Horst Castle

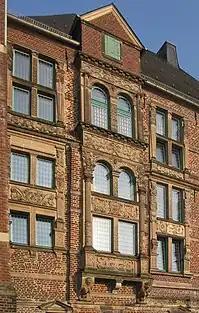
The bay window of the entrance wing by Wilhelm Vernukken

By order of the Prussian Regional Council in Münster, the eastern tower with walls up to 2.2 meters thick and the adjacent residential wing were demolished in 1853/54. The agricultural outer bailey was also partially demolished in the 19th century, leaving only the entrance wing and an extension of the former residential wing, along with the foundations of the associated corner tower. These parts of Horst Castle were transformed into a public recreation area between 1924 and 1930. As part of this, the basement of the manor house wing, which had been filled in during the 19th century to protect the building's status, was uncovered, and a restaurant was established in the vaulted cellars according to plans by the architect Paul Sültenfuß. In addition to other interior modifications, this included the construction of an extension in the corner of the two remaining castle wings. The former castle kitchen in the entrance wing served as a small museum, exhibiting the "Stone Treasure." Simultaneously, the castle park was transformed into an English-style landscape garden and opened to the public. During this redesign, the large pond was converted into a geometric moat that encircled the palace on three sides, now recognizable only as a lawn depression.